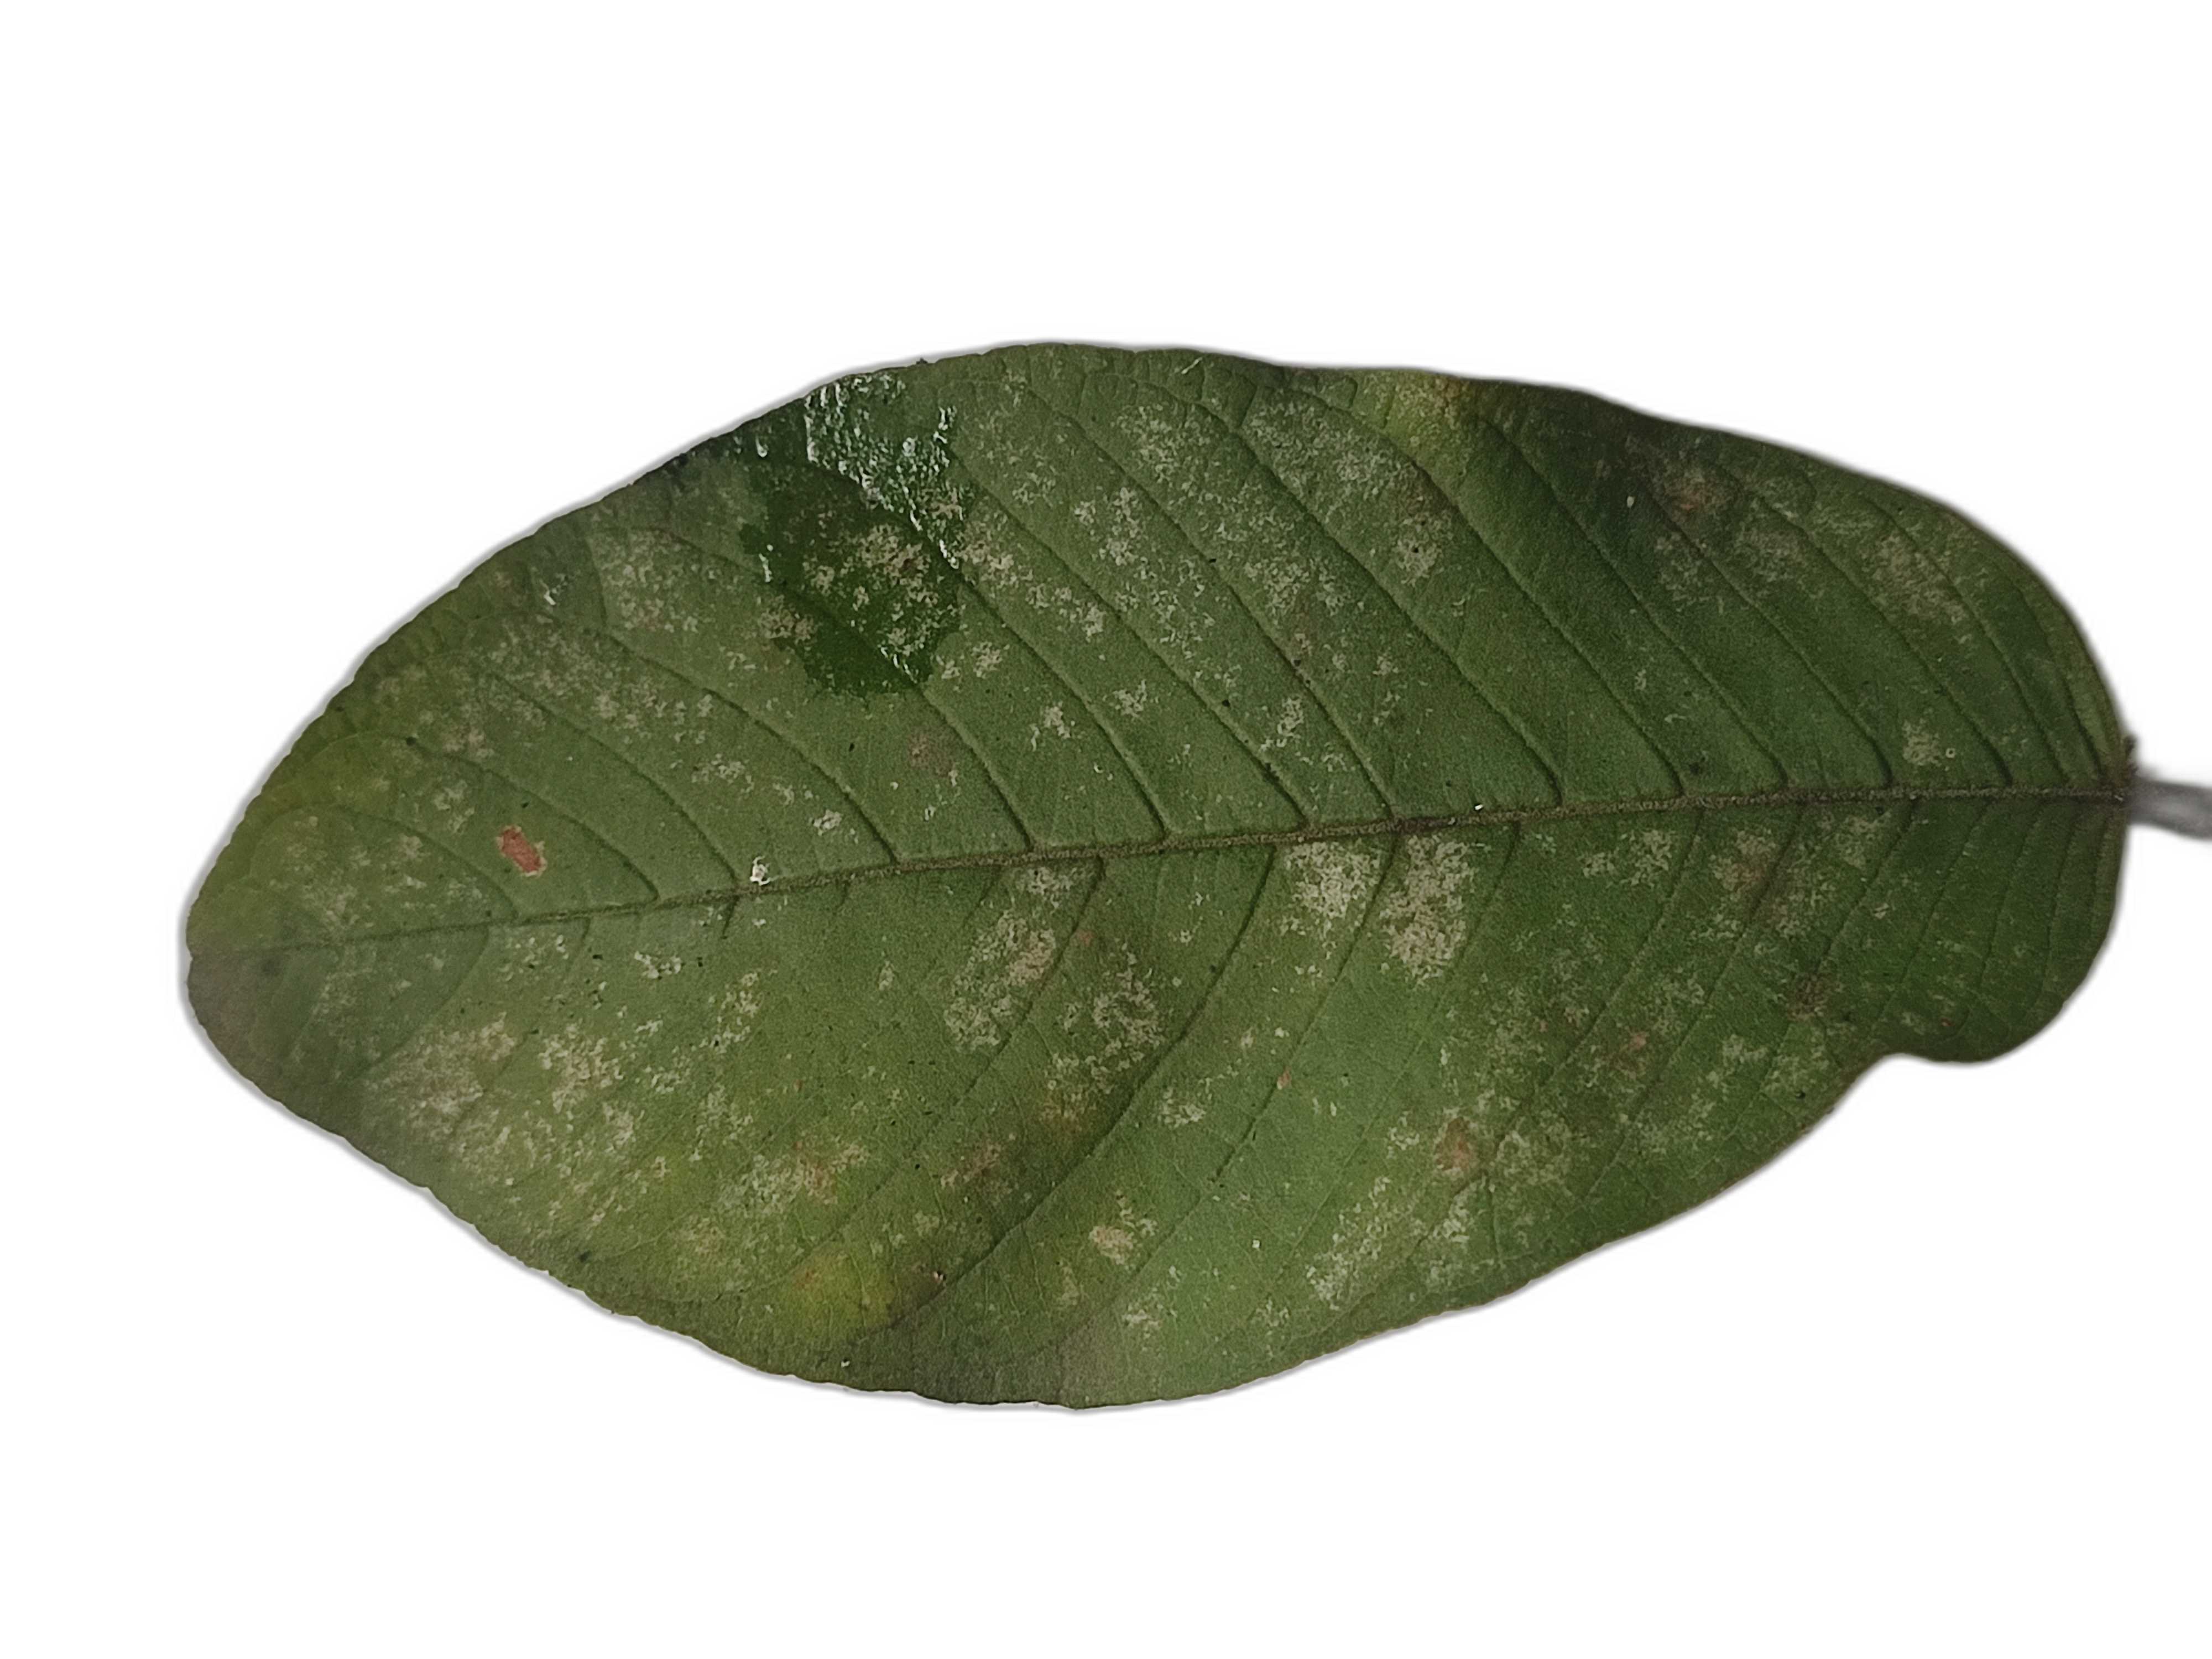
Plant part: leaf
Disease: Anthracnose